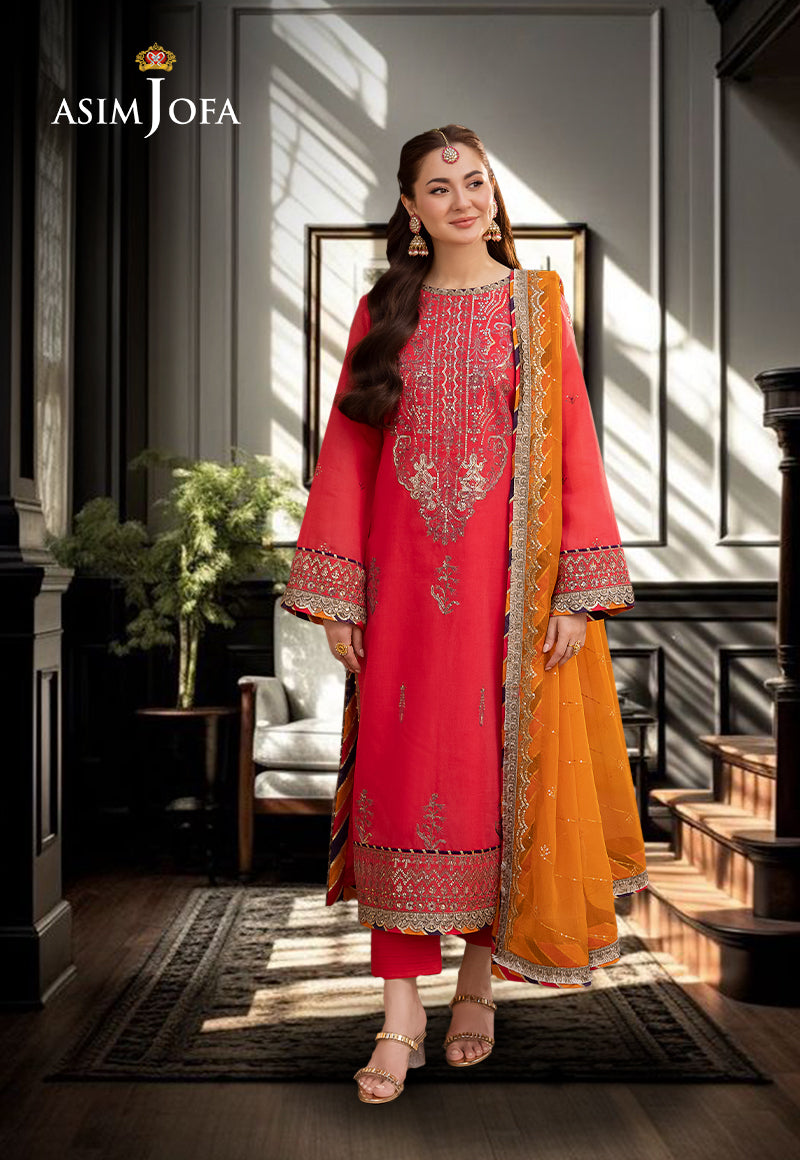
pink embroidered salwar suit